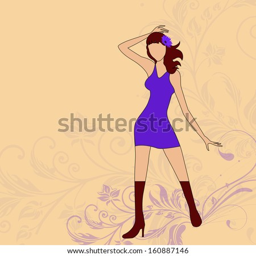
illustration of a fashionable girl on floral decorated background .